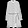
Label: Dress